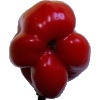
Label: Pepper Red 1